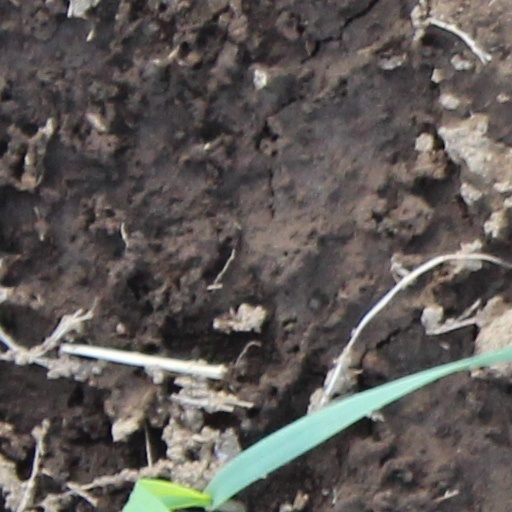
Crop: wheat